Tangutology

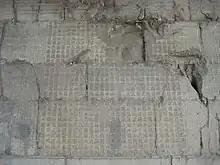
Mid 14th century Tangut Buddhist text inscribed on the inner wall of the Cloud Platform at Juyong Pass near Beijing

The earliest modern identification of the Tangut script occurred in 1804 when a Chinese scholar called Zhang Shu (1781–1847) observed that the Chinese text of a Chinese-Tangut bilingual inscription on a stele known as the Liangzhou Stele at the Huguo Temple in Wuwei, Gansu, had a Western Xia era name, and so concluded that the corresponding inscription in an unknown script must be the native Western Xia script; and hence the unknown writing in the same style on the Cloud Platform at Juyong Pass at the Great Wall of China north of Beijing must also be the Tangut script.